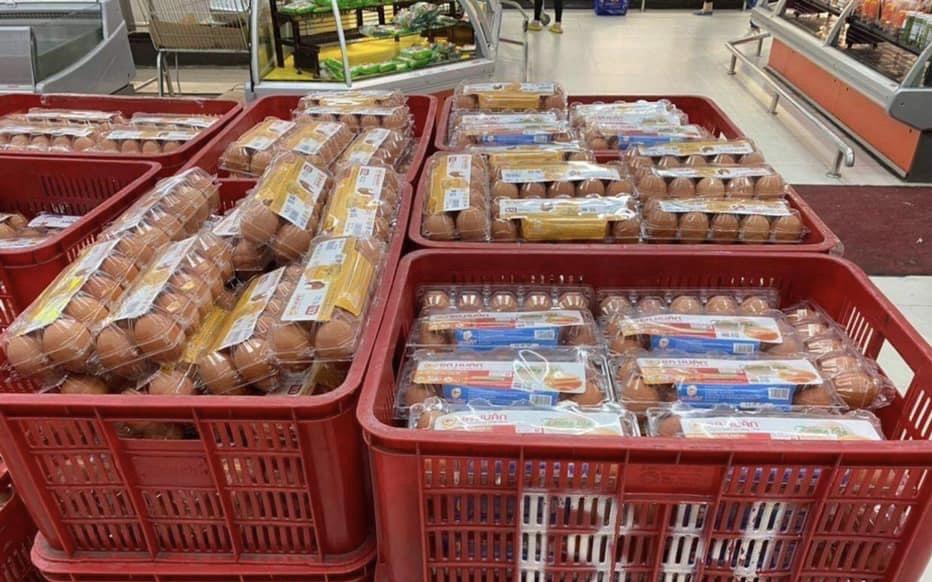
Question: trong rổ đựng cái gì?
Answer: trứng gà